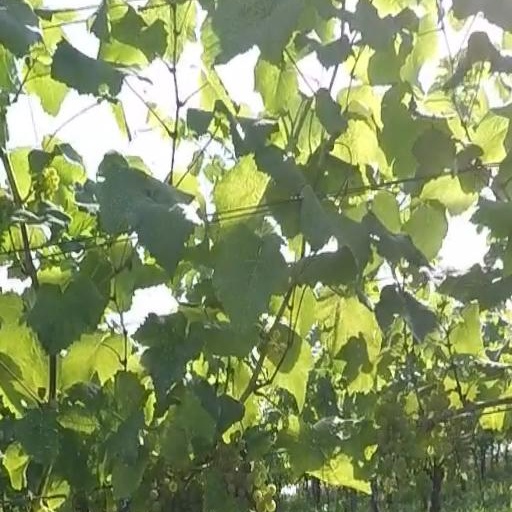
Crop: grape